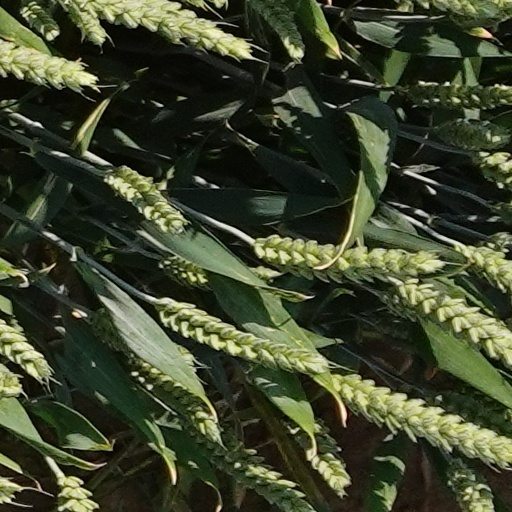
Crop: wheat